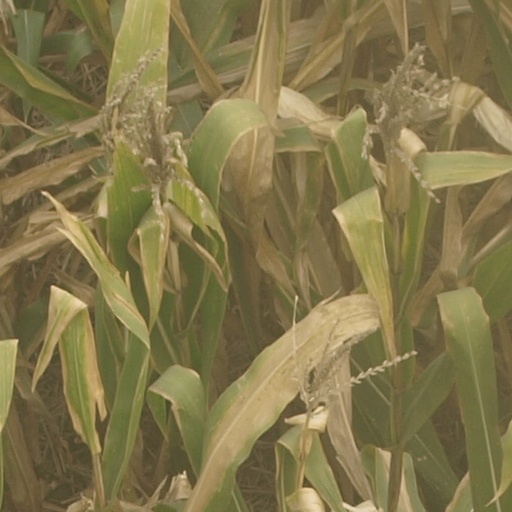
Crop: maize; corn